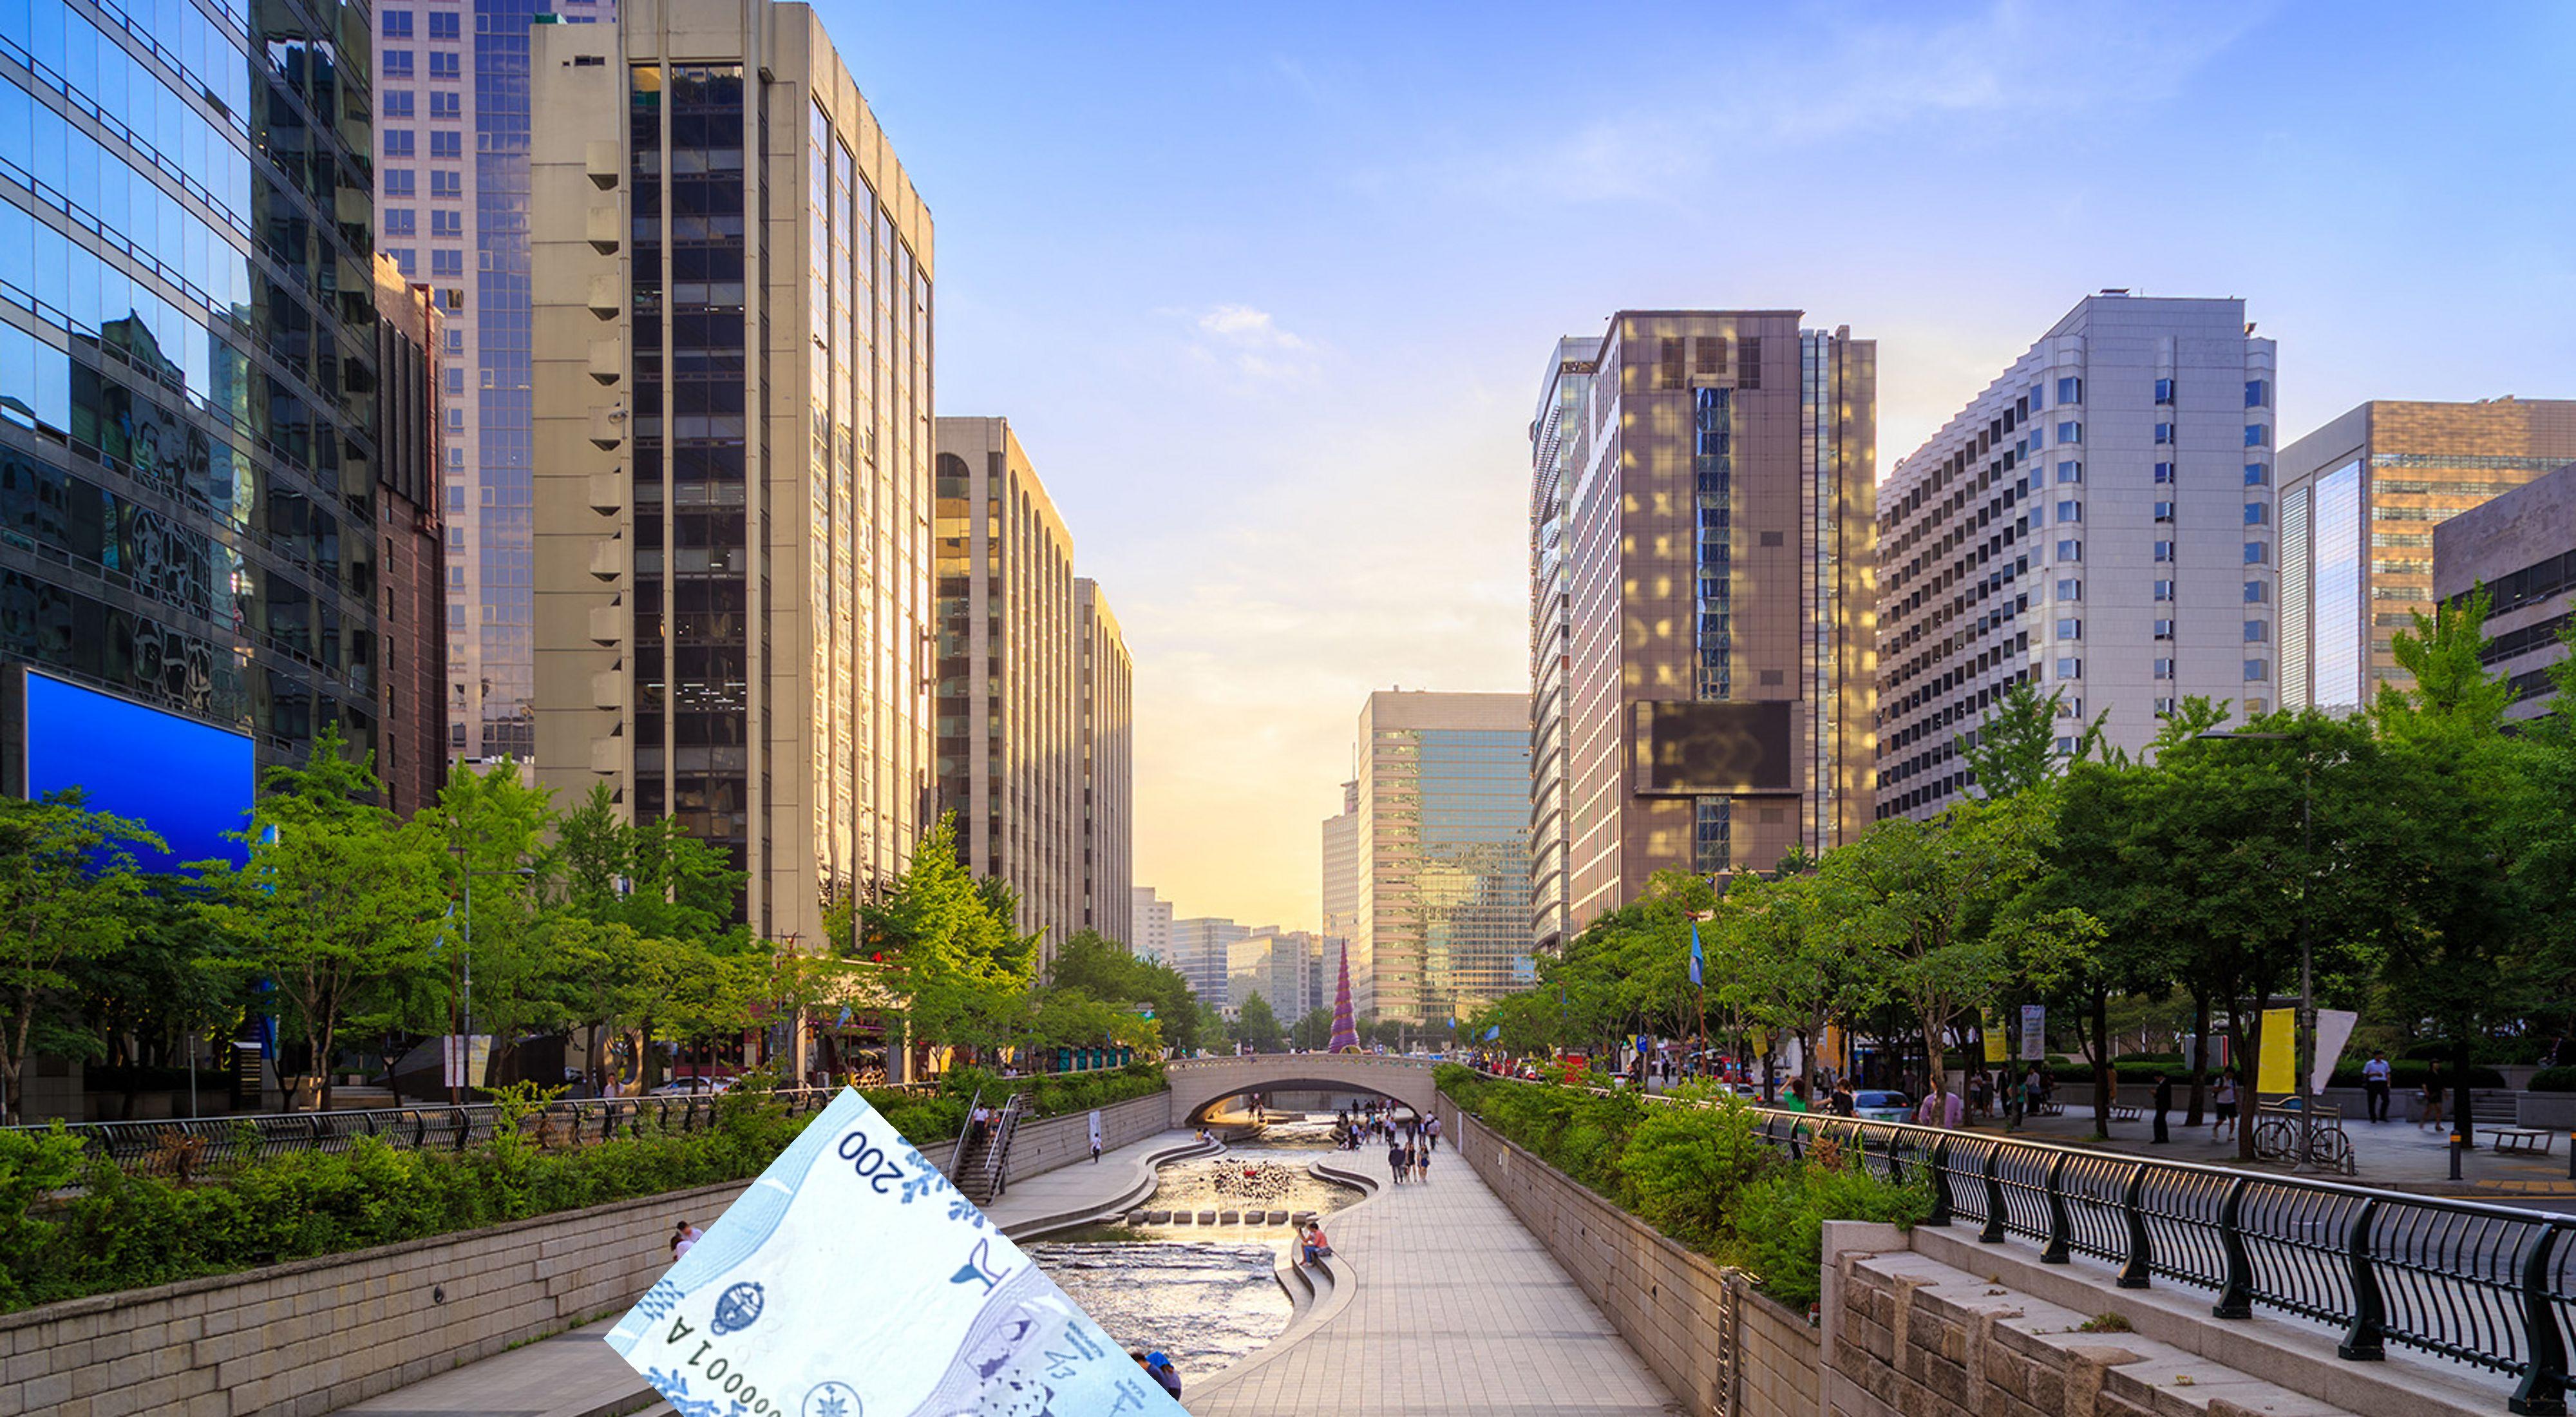
Denominación: 200